Williamson Dunn

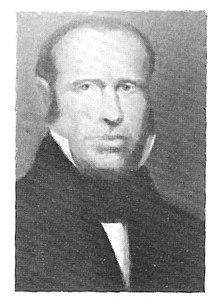

Williamson Dunn (December 25, 1781 – November 11, 1854) was an American judge and politician in the early history of Indiana. He served as the third Speaker of the Indiana House of Representatives. Dunn is credited with having founded the town of Hanover, Indiana, as well as having contributed funds towards the founding of Hanover College.